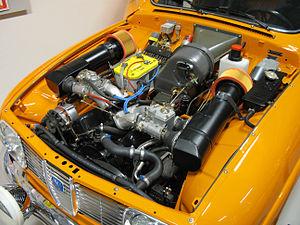
Le Rallye de Grande-Bretagne 1973, disputé du 17 au 21 novembre 1973, est la douzième manche du championnat du monde des rallyes 1973, inauguré cette même année.
Le Rallye de Grande-Bretagne 1974, disputé du 16 au 20 novembre 1974, est la vingtième manche du championnat du monde des rallyes courue depuis 1973 et la septième manche du championnat 1974.
Le Rallye des 1000 lacs 1973, disputé du 3 au 5 août 1973, est la huitième manche du championnat du monde des rallyes 1973, inauguré cette même année.
Le Rallye de Suède 1973, disputé du 15 au 18 février 1973, est la seconde manche du championnat du monde des rallyes 1973, inauguré cette même année.
Le Rallye des 1000 lacs 1974, disputé du 2 au 4 août 1974, est la seizième manche du championnat du monde des rallyes courue depuis 1973 et la troisième manche du championnat 1974.
Le Rallye de Suède 1975, disputé du 13 au 16 février 1975, est la vingt-troisième manche du championnat du monde des rallyes courue depuis 1973, et la deuxième manche du championnat du monde des rallyes 1975.